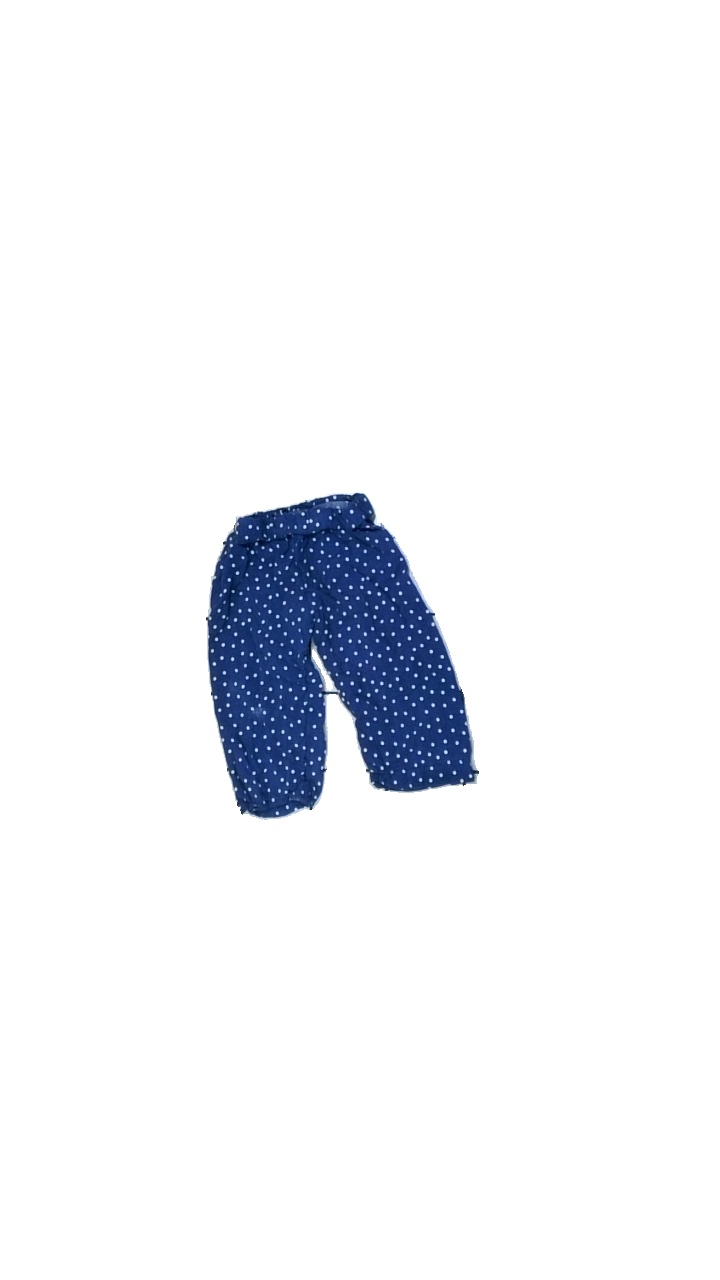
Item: Trousers (Children)
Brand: Not Applicable
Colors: Blue, White
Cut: Regular
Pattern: Dots
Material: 100% Visc
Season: All
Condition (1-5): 2
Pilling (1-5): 5
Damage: Washed out
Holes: Minor
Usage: Recycle
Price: <50